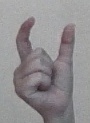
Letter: nun